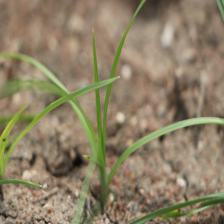
Label: Grass